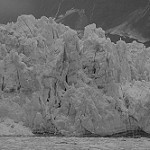
Label: B & W